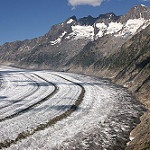
Label: glacier